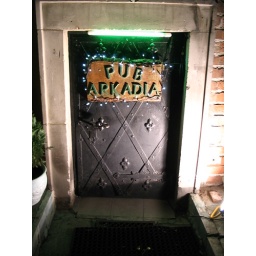
This door is about three apples high. Watching people go in was pretty comical.